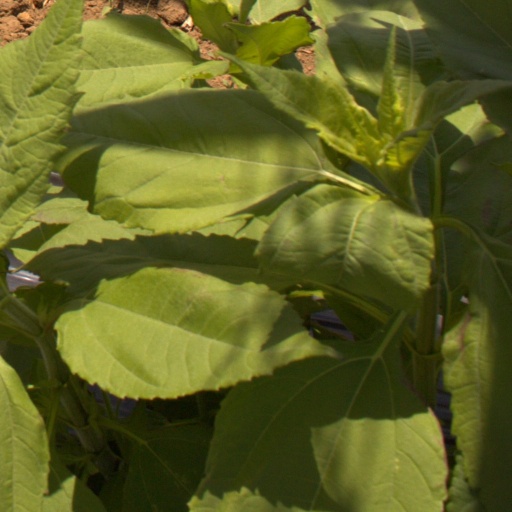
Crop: Jerusalem artichoke